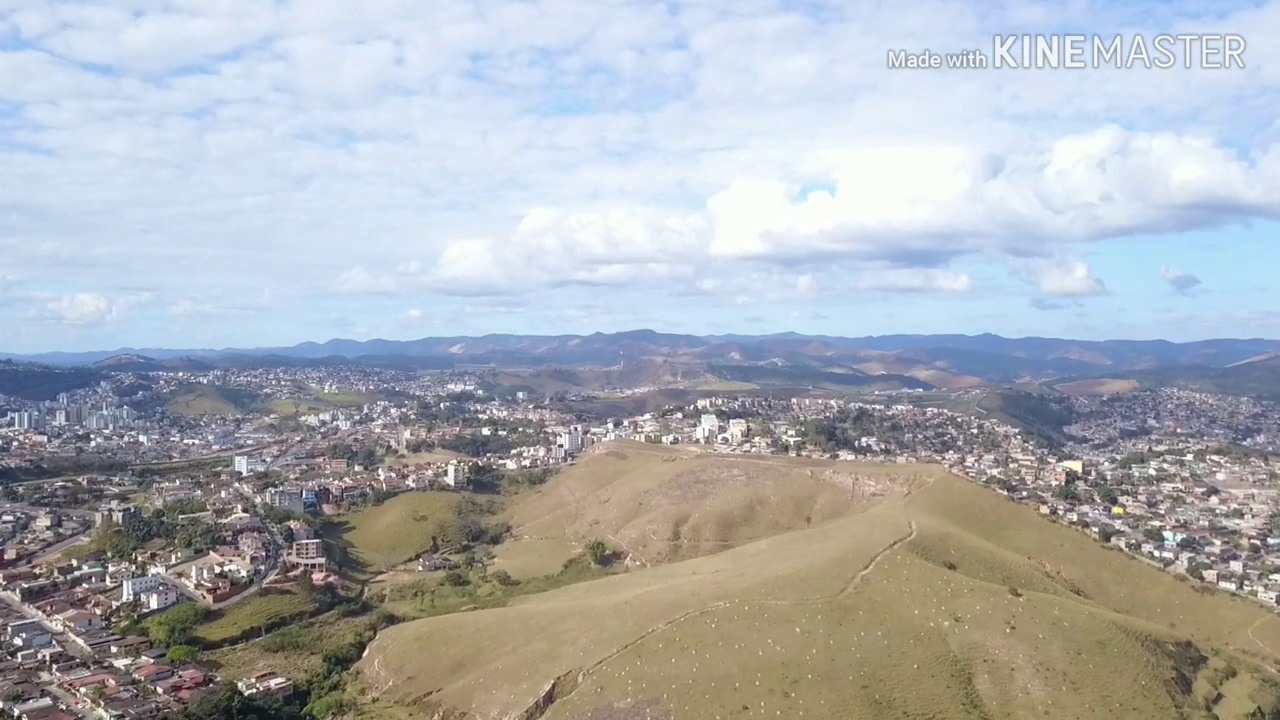
Fire: no
Smoke: no